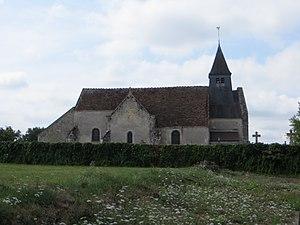
Vue générale de l'église
Arpheuilles est une commune française située dans le département du Cher, en région Centre-Val de Loire.